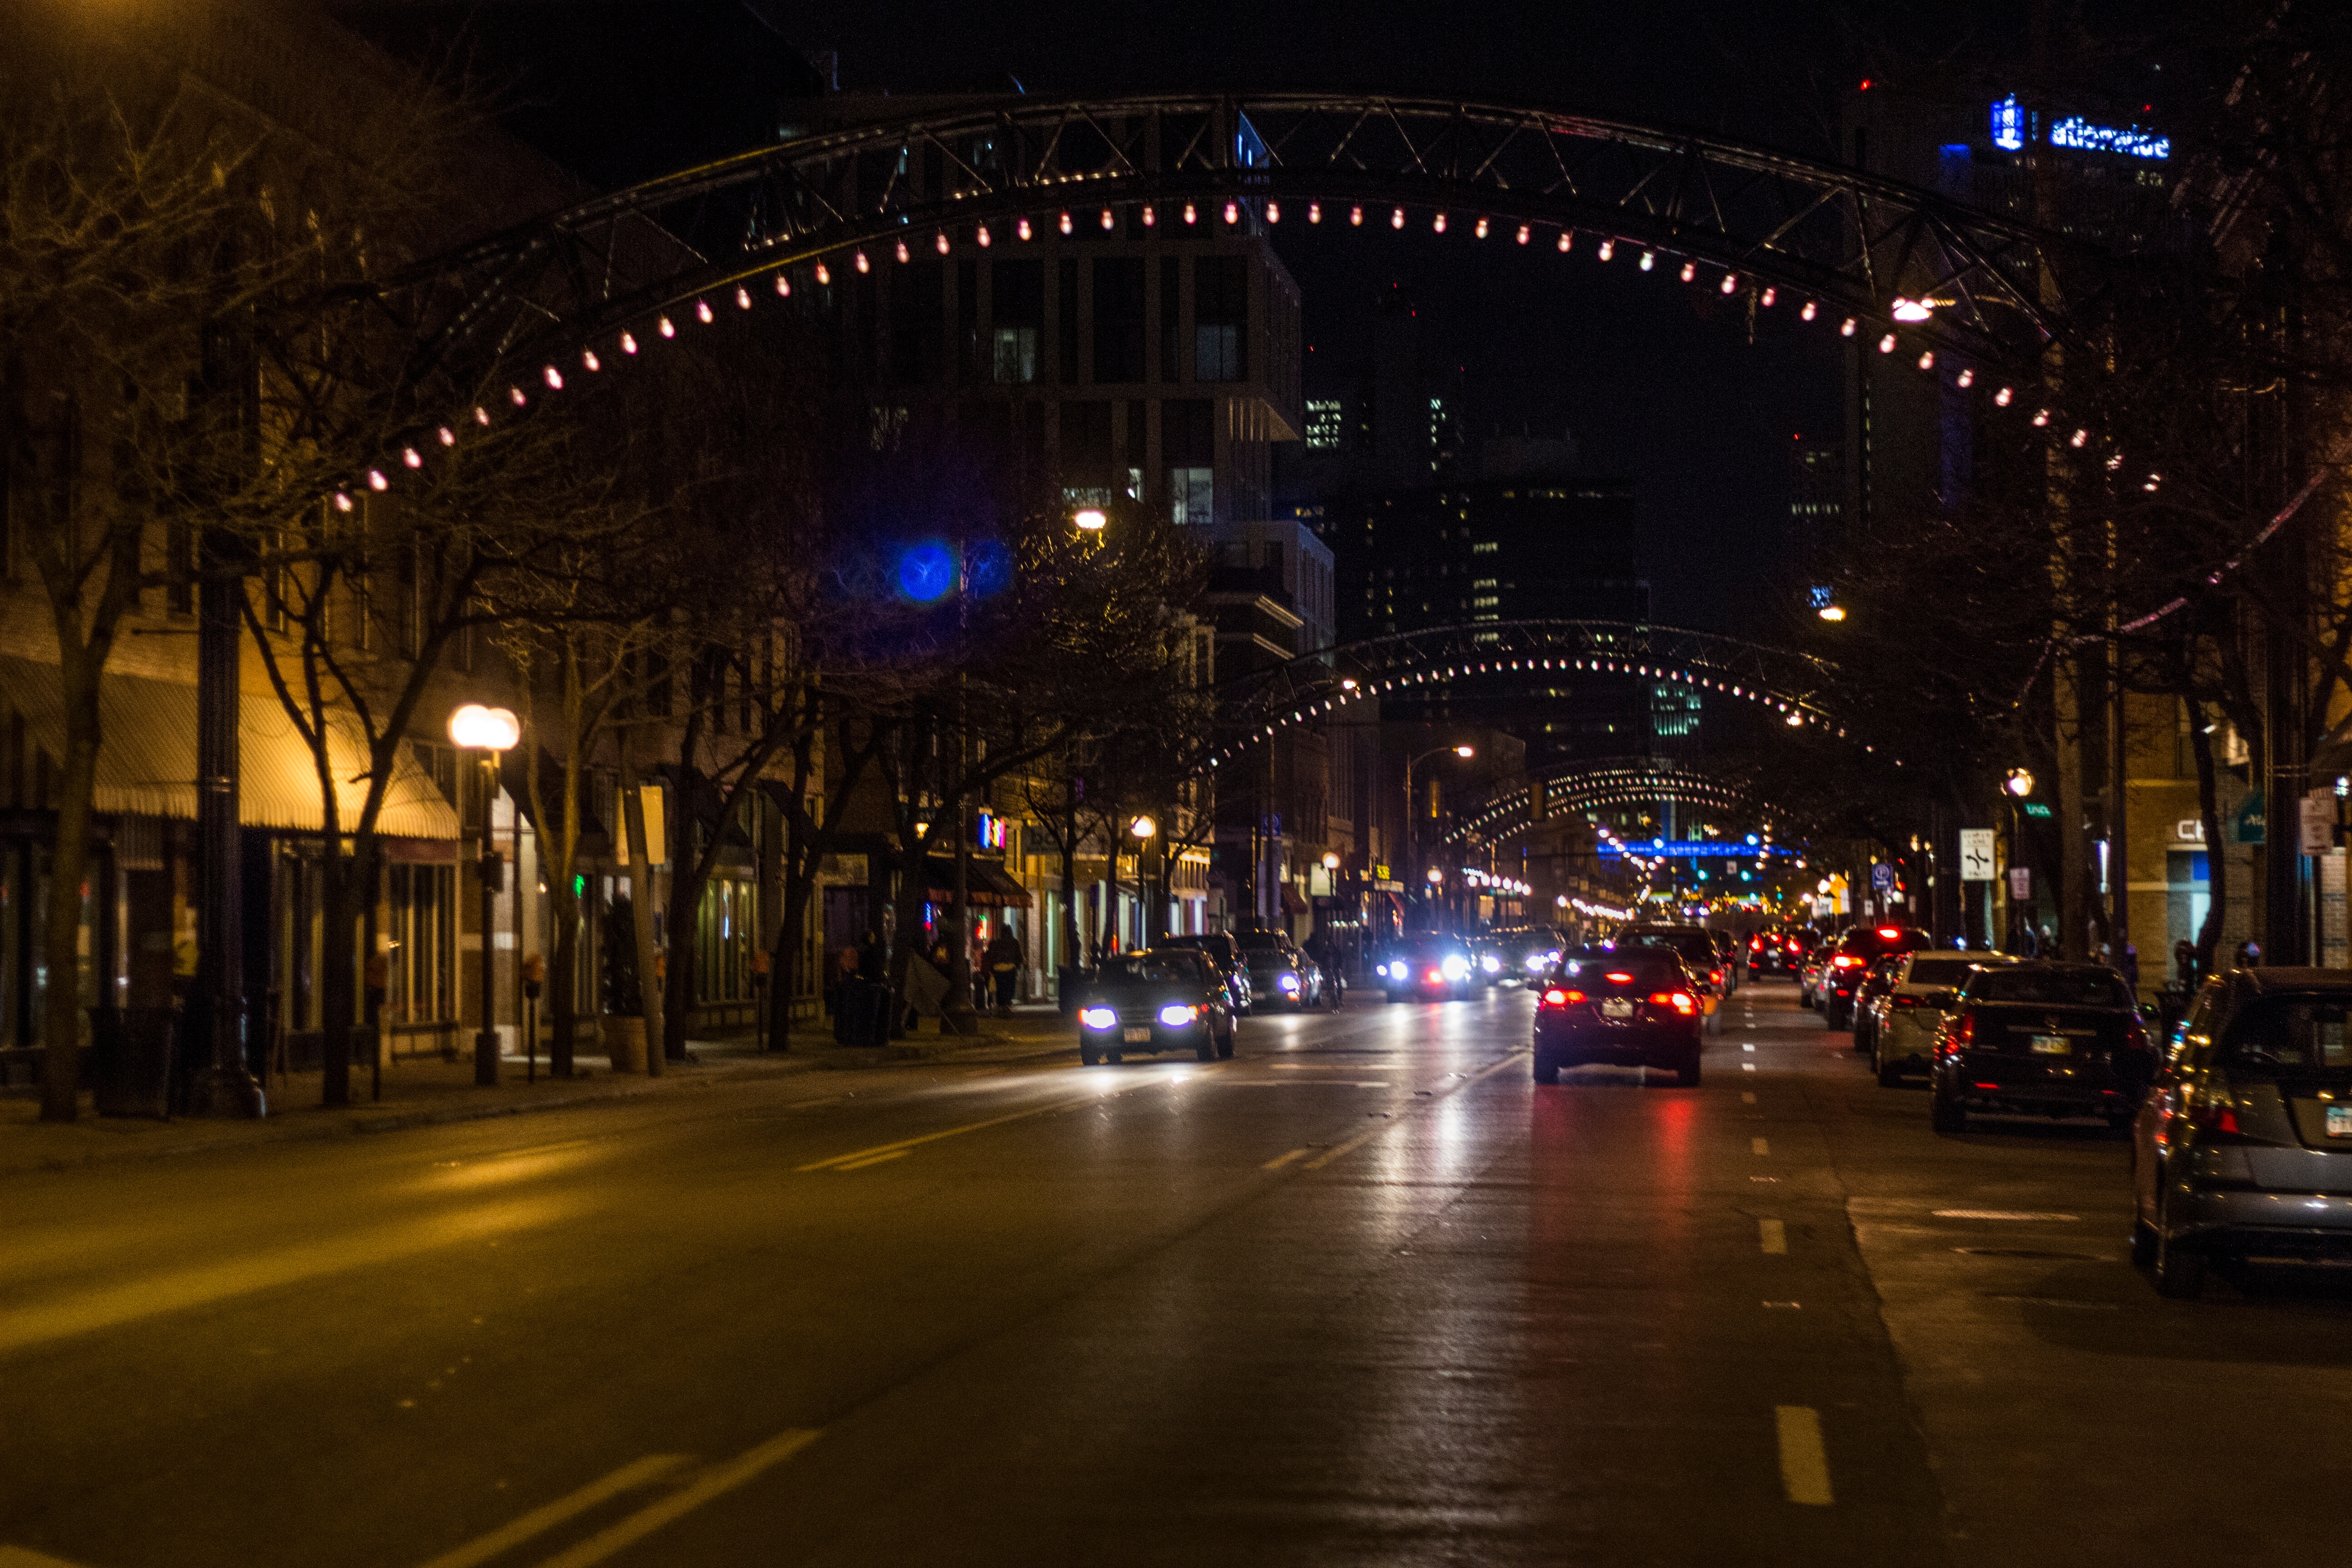
light, road, traffic, street, night, city, cityscape, downtown, dusk, evening, darkness, street light, lighting, infrastructure, metropolis, urban area, human settlement, metropolitan area